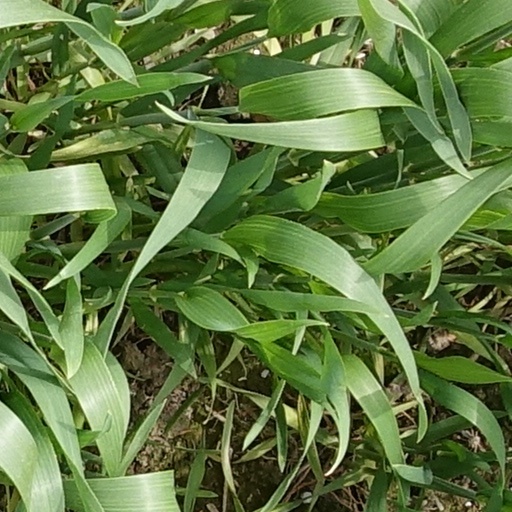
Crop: wheat